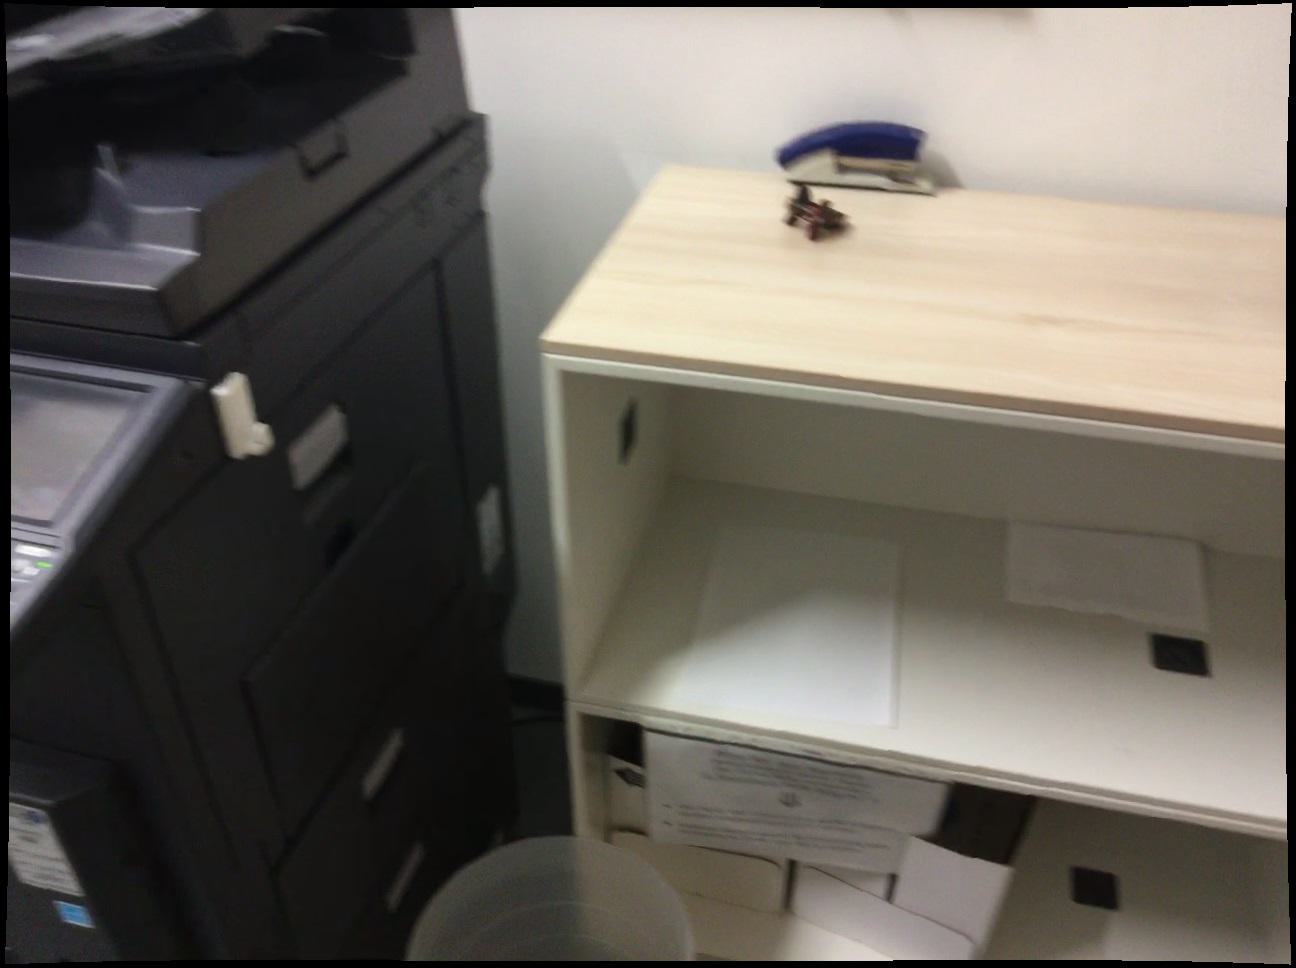
Question: Is the blackboard below the table from the camera's perspective? Final answer should be yes or no.
Answer: No